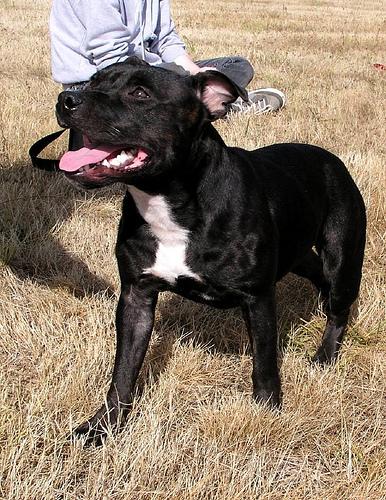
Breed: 203-n000015-Staffordshire_bullterrier